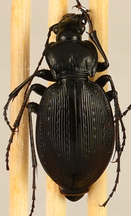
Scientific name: Carabus goryi
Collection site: Mountain Lake Biological Station NEON (MLBS), plot MLBS_009